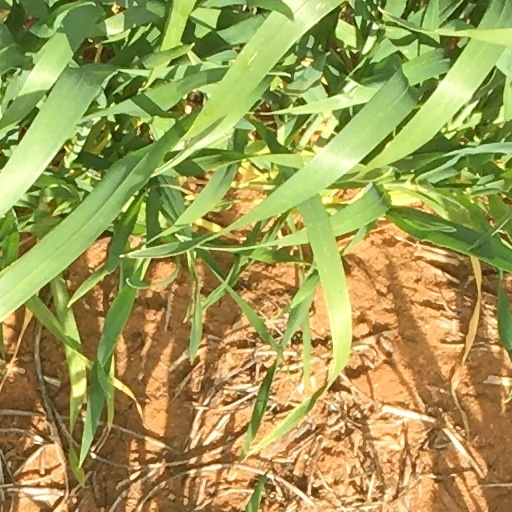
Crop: wheat